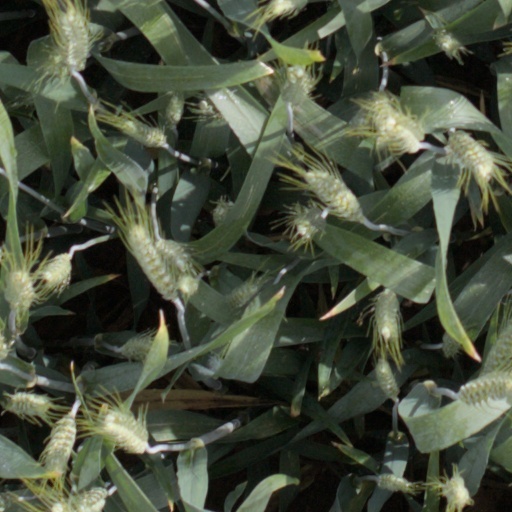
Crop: wheat